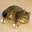
Label: cat